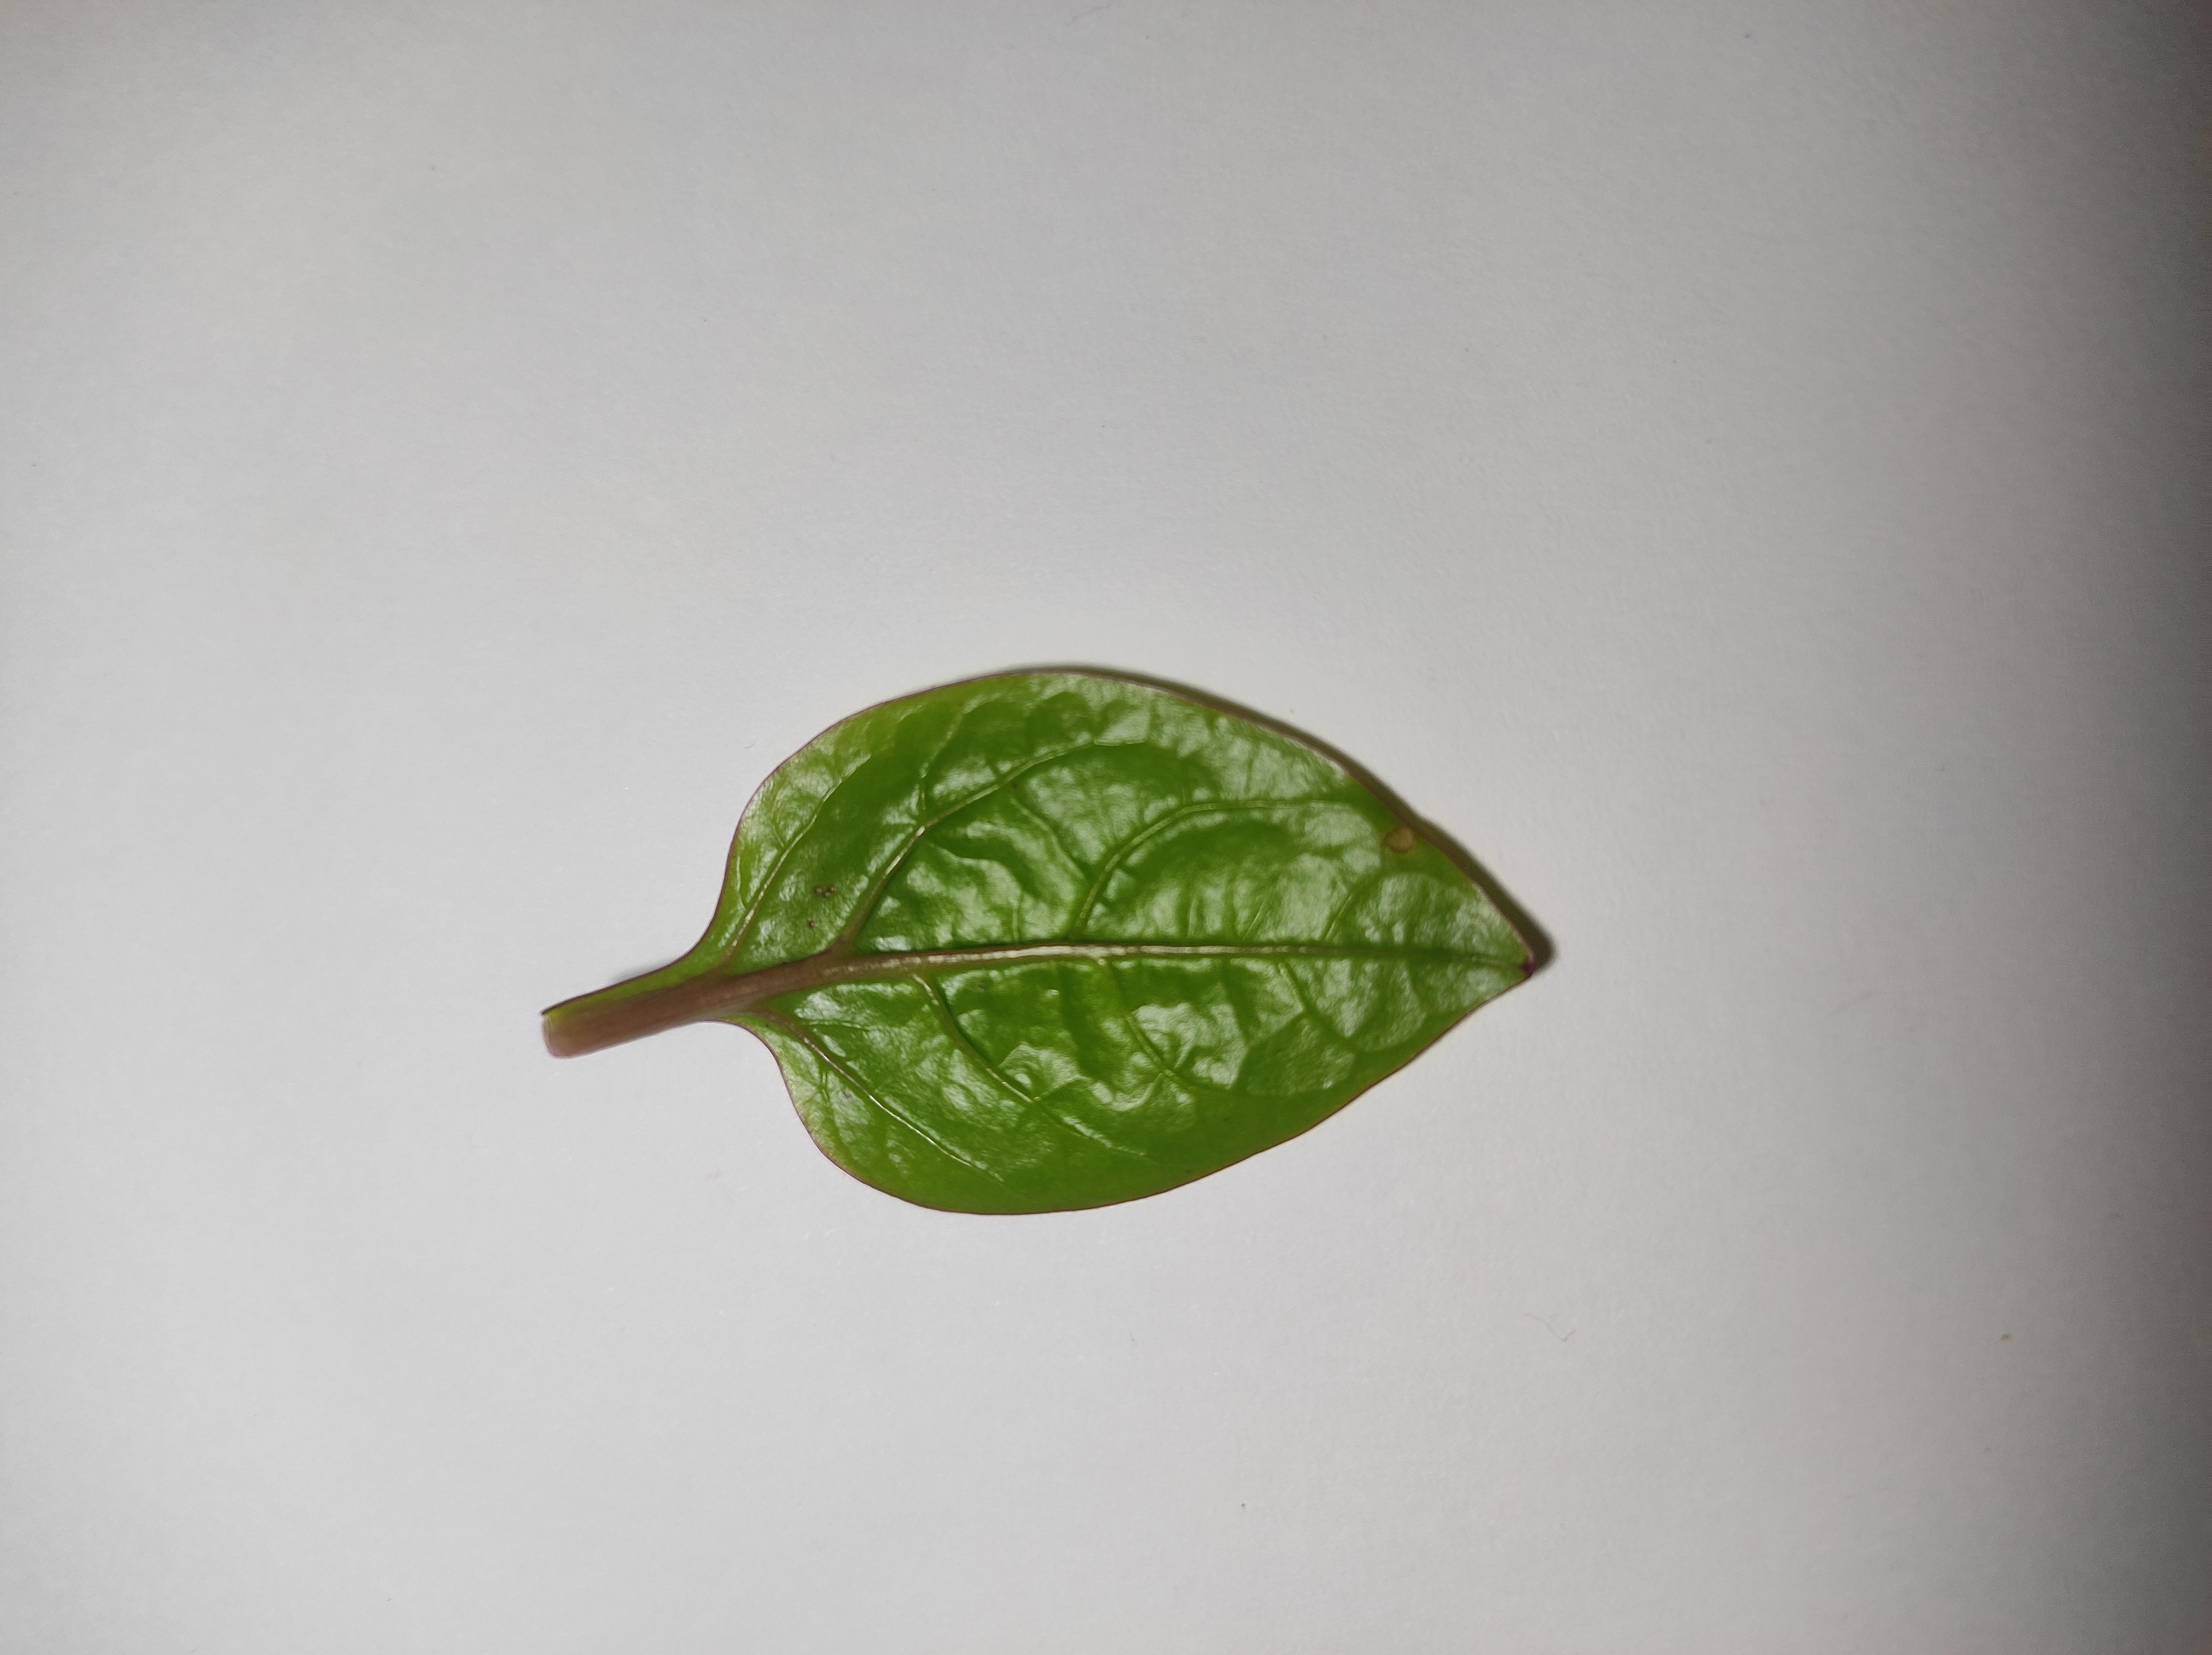
Label: healthy